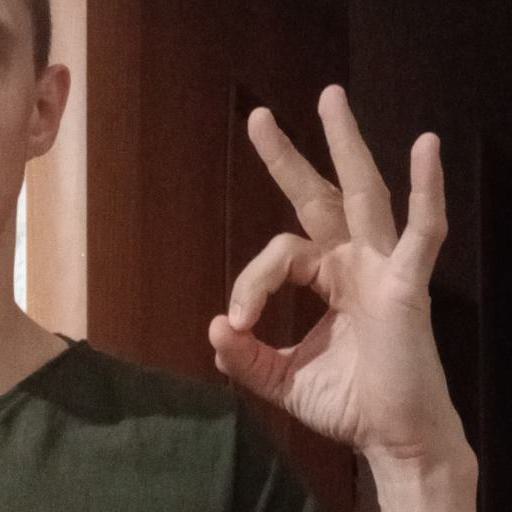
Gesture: ok